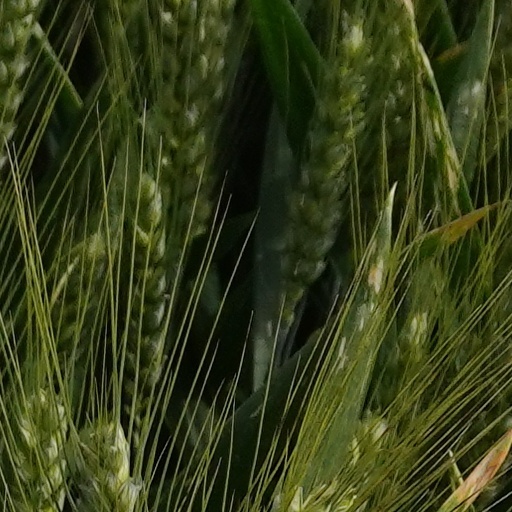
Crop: wheat